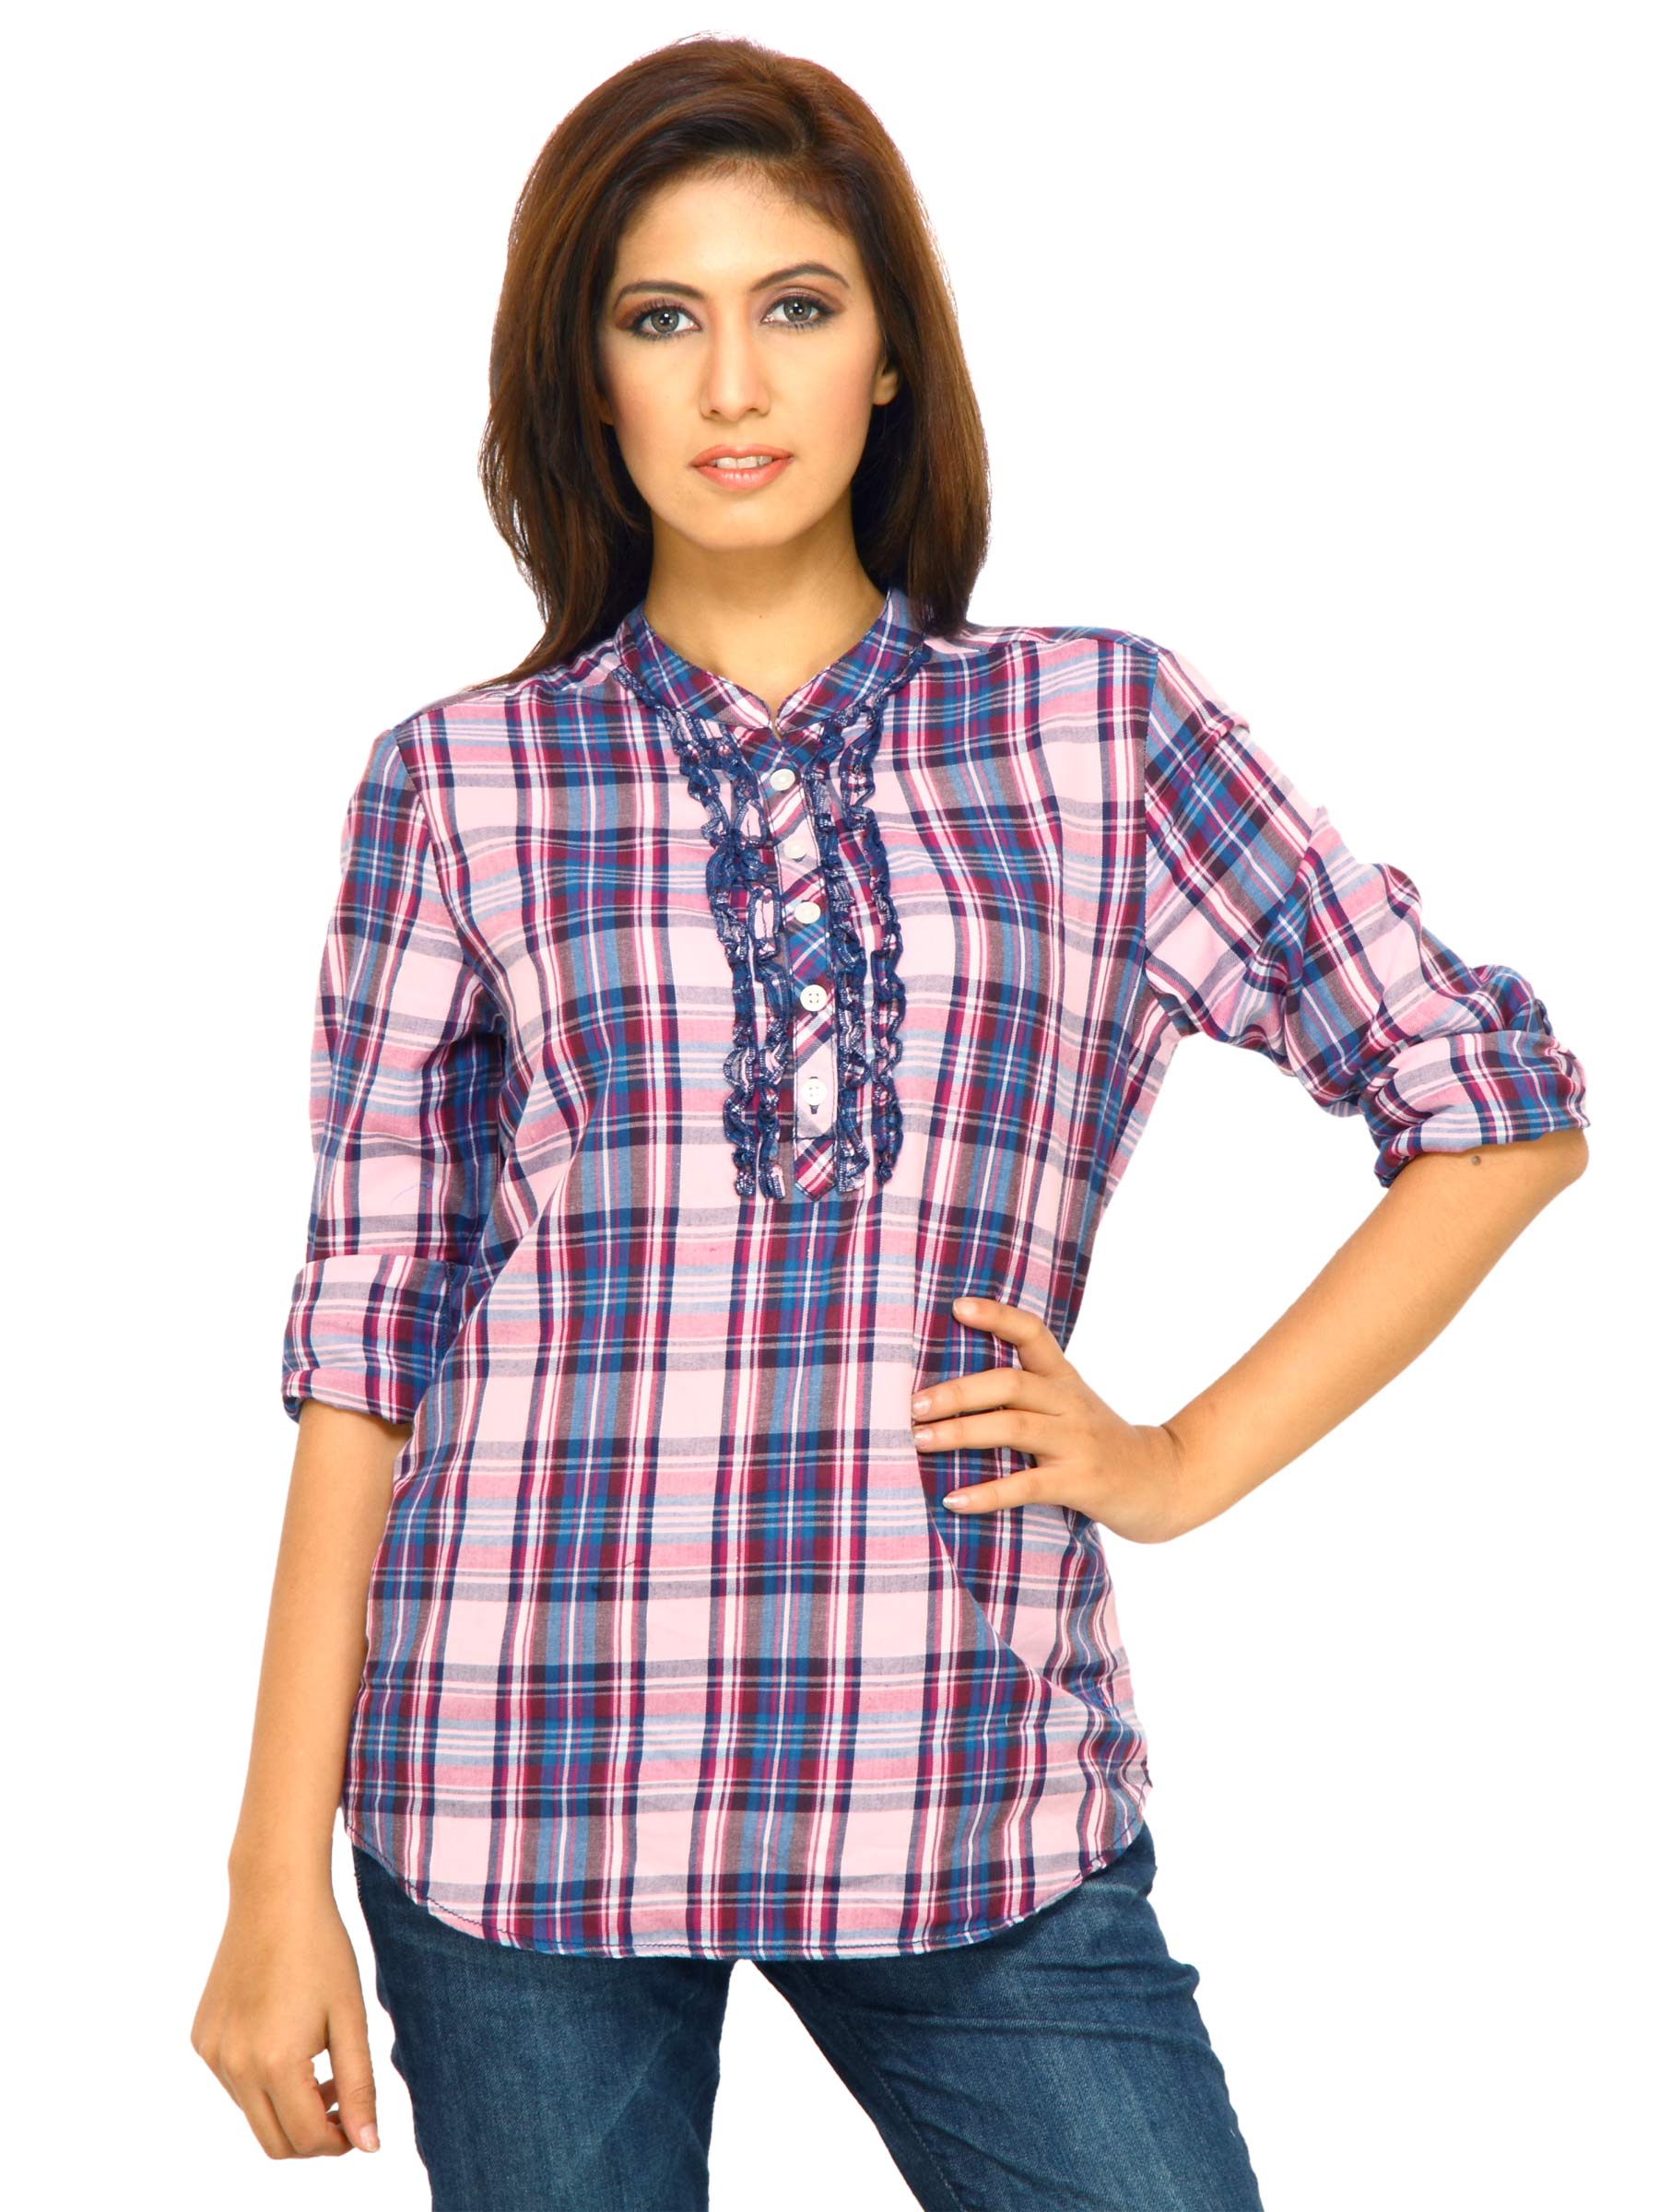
Wrangler Women Frill Check Multi Tops
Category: Apparel / Topwear / Tops
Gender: Women
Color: Multi
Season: Fall 2011
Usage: Casual